Boy & Kris

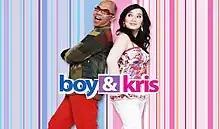
Title card

Boy & Kris is a Philippine television talk show broadcast by ABS-CBN. Hosted by Boy Abunda and Kris Aquino, it aired from July 2, 2007 to February 13, 2009, replacing "Homeboy" and was replaced by "Ruffa & Ai".